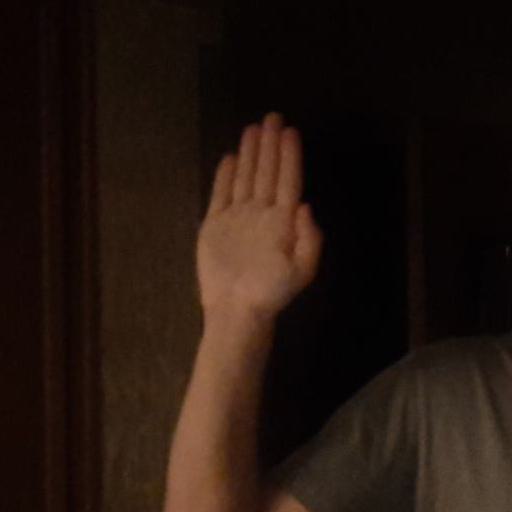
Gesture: stop